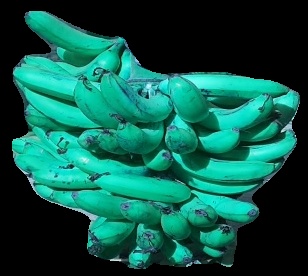
Variety: pachbale
Grade: grade3